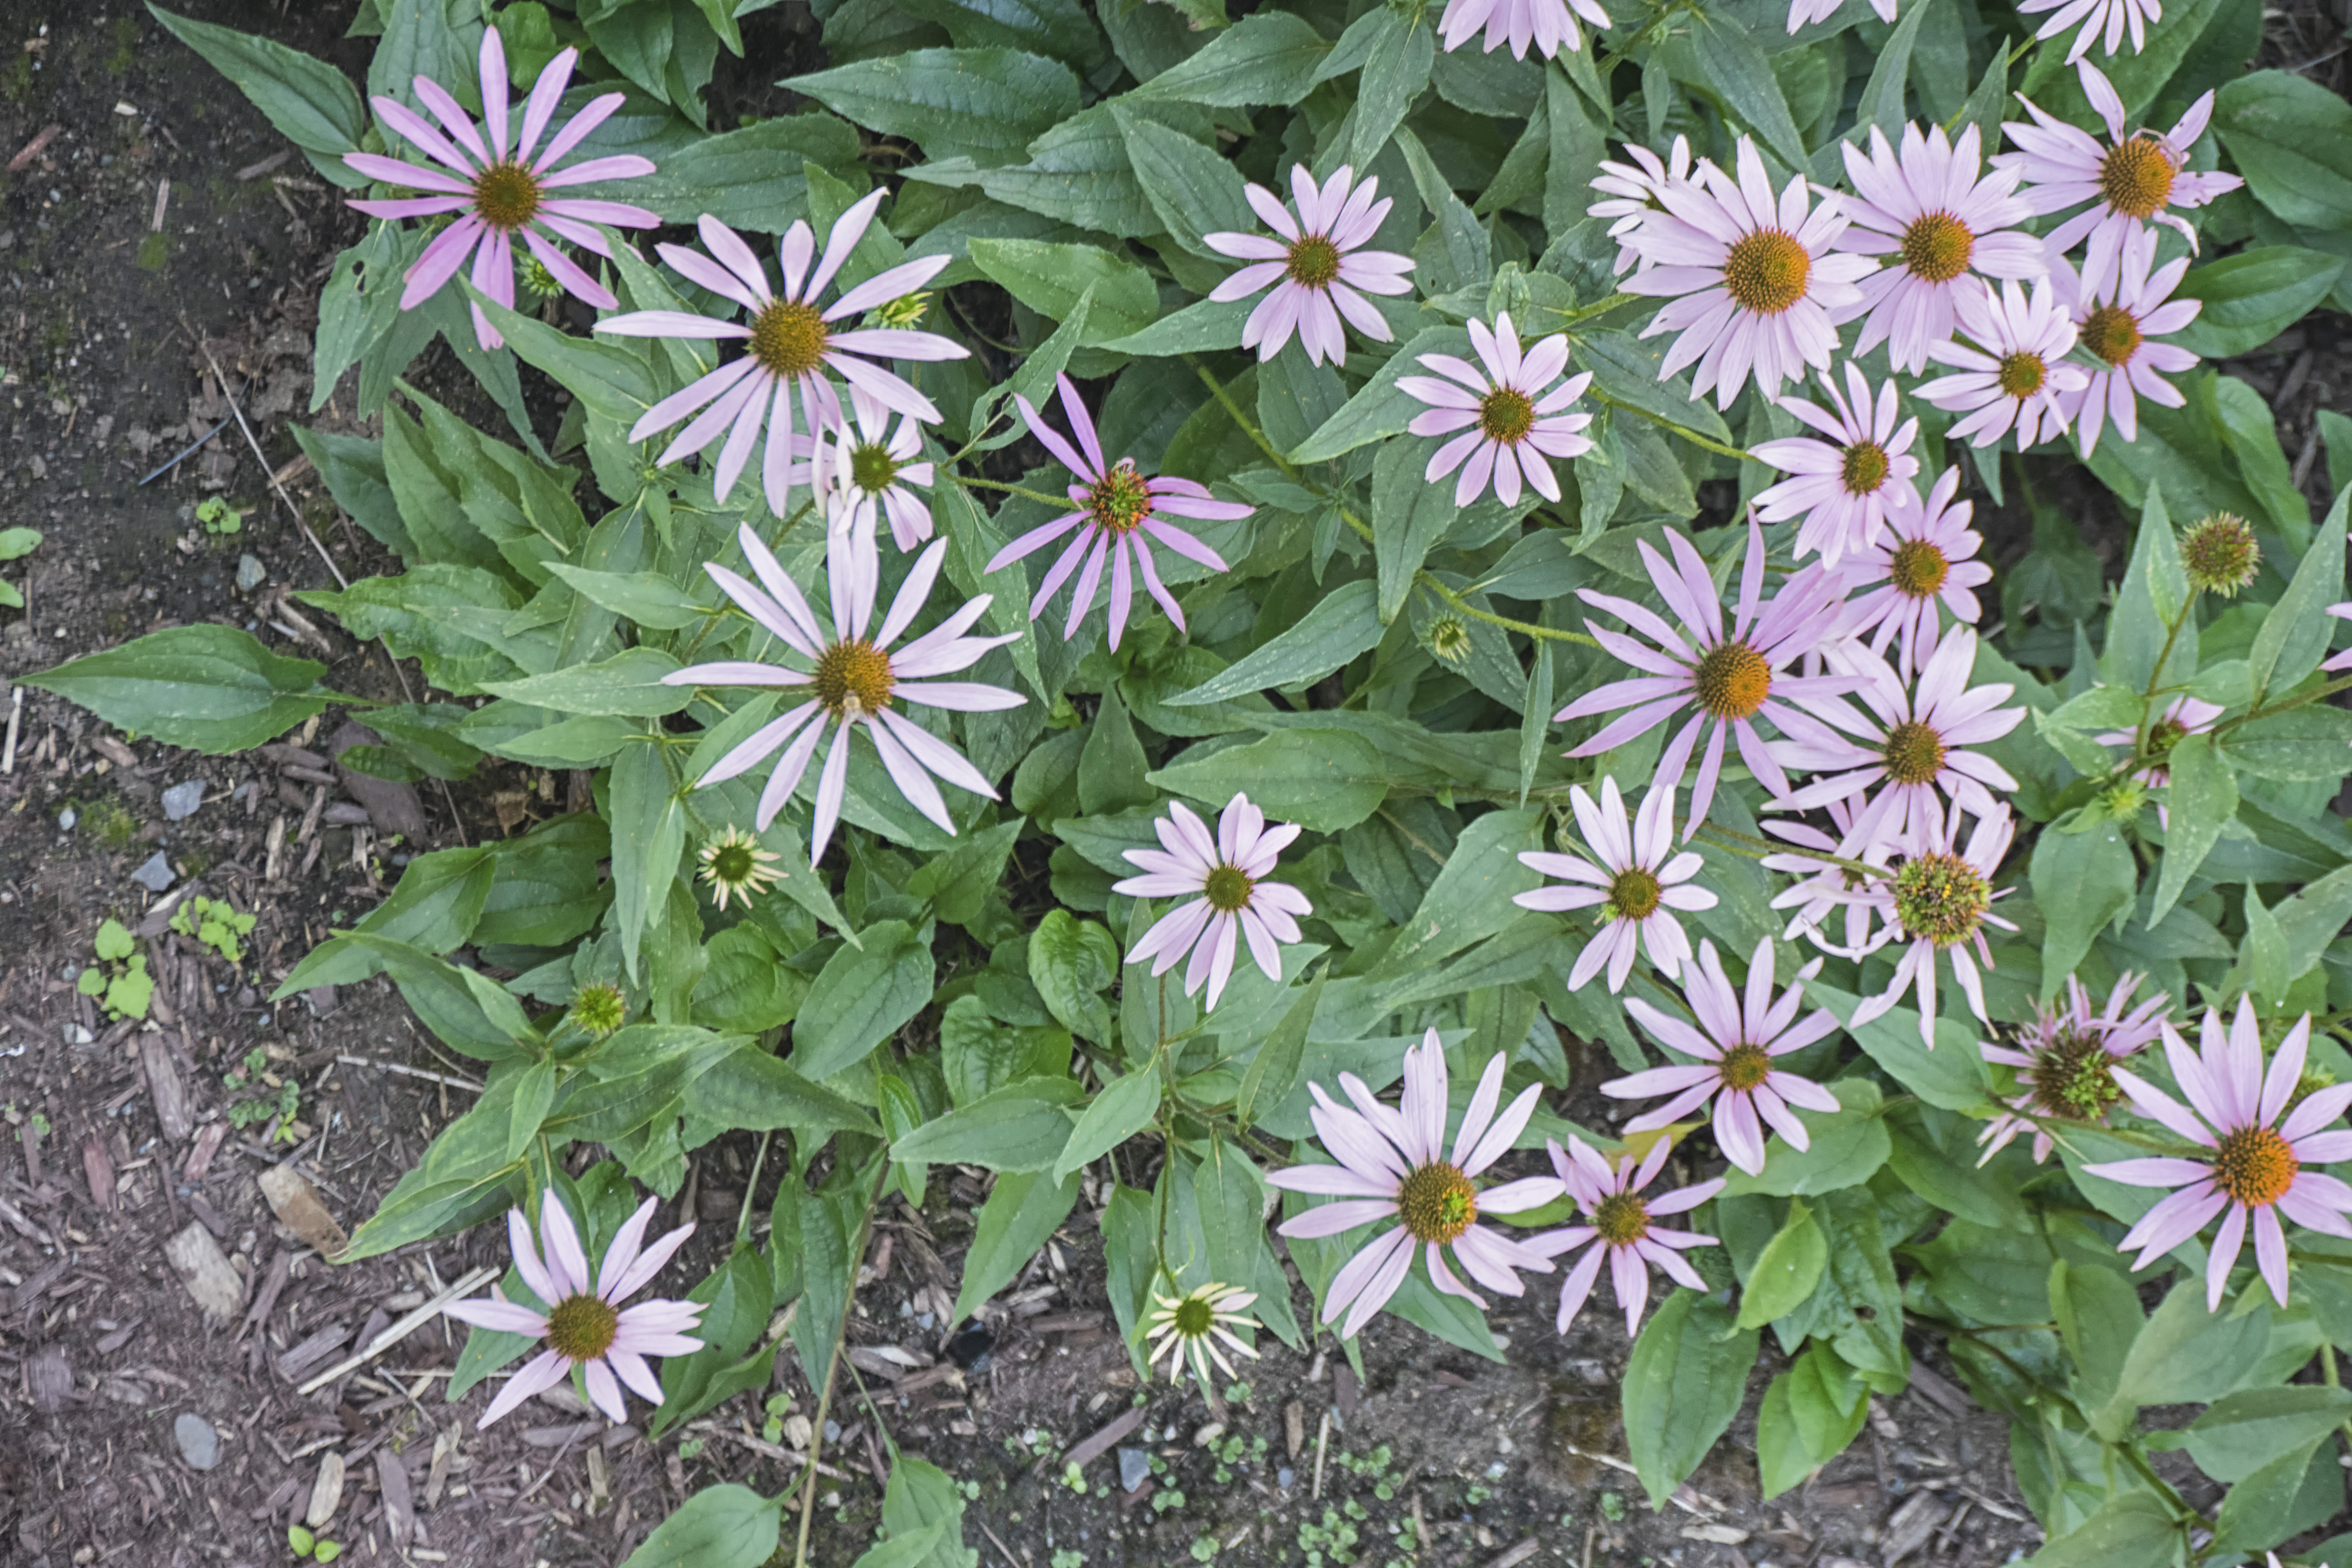
plant, flower, botany, flora, wildflower, canada, fleur, quebec, sherbrooke, flowering plant, daisy family, land plant